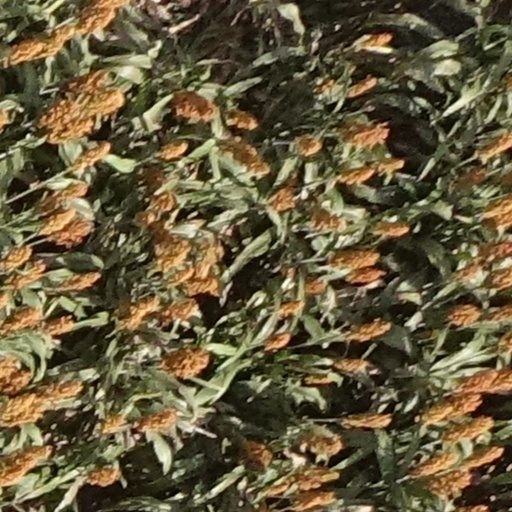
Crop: sorghum